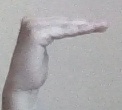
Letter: haa